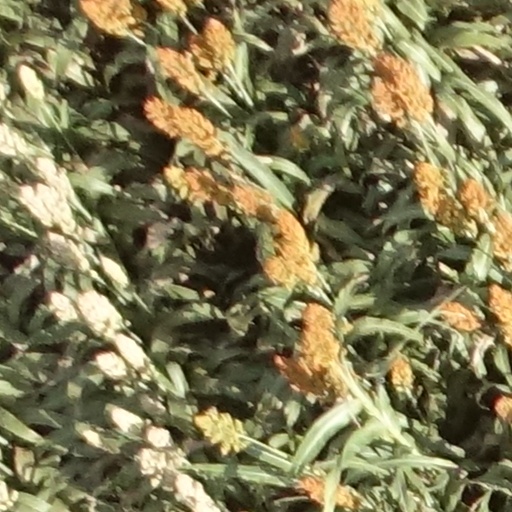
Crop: sorghum